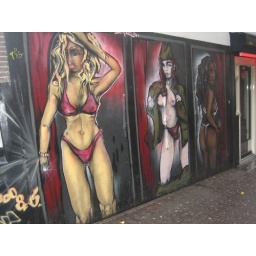
I felt weird taking pictures of the ladies in the windows so this is all i got of the red light district.